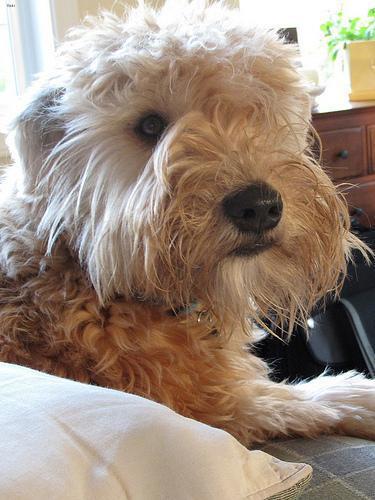
wheaten terrier